Stephen Marley

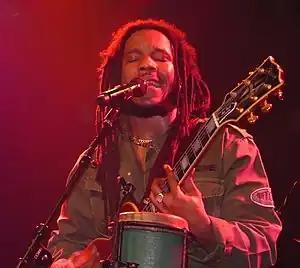
Marley performing in 2007

Stephen Robert Nesta Marley (born April 20, 1972) is a Jamaican-American musician. The son of Bob Marley, Marley is an eight-time Grammy Award winner, three times as a solo artist, twice as a producer of his younger paternal half-brother Damian Marley's "Halfway Tree" and "Welcome to Jamrock" albums, and a further three times as a member of his older brother Ziggy Marley's group Ziggy Marley & The Melody Makers.